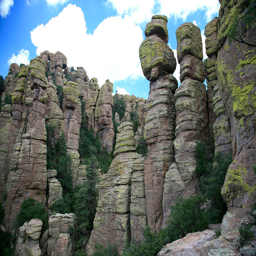
hiking through the stone formations adds activity to your national park visit .